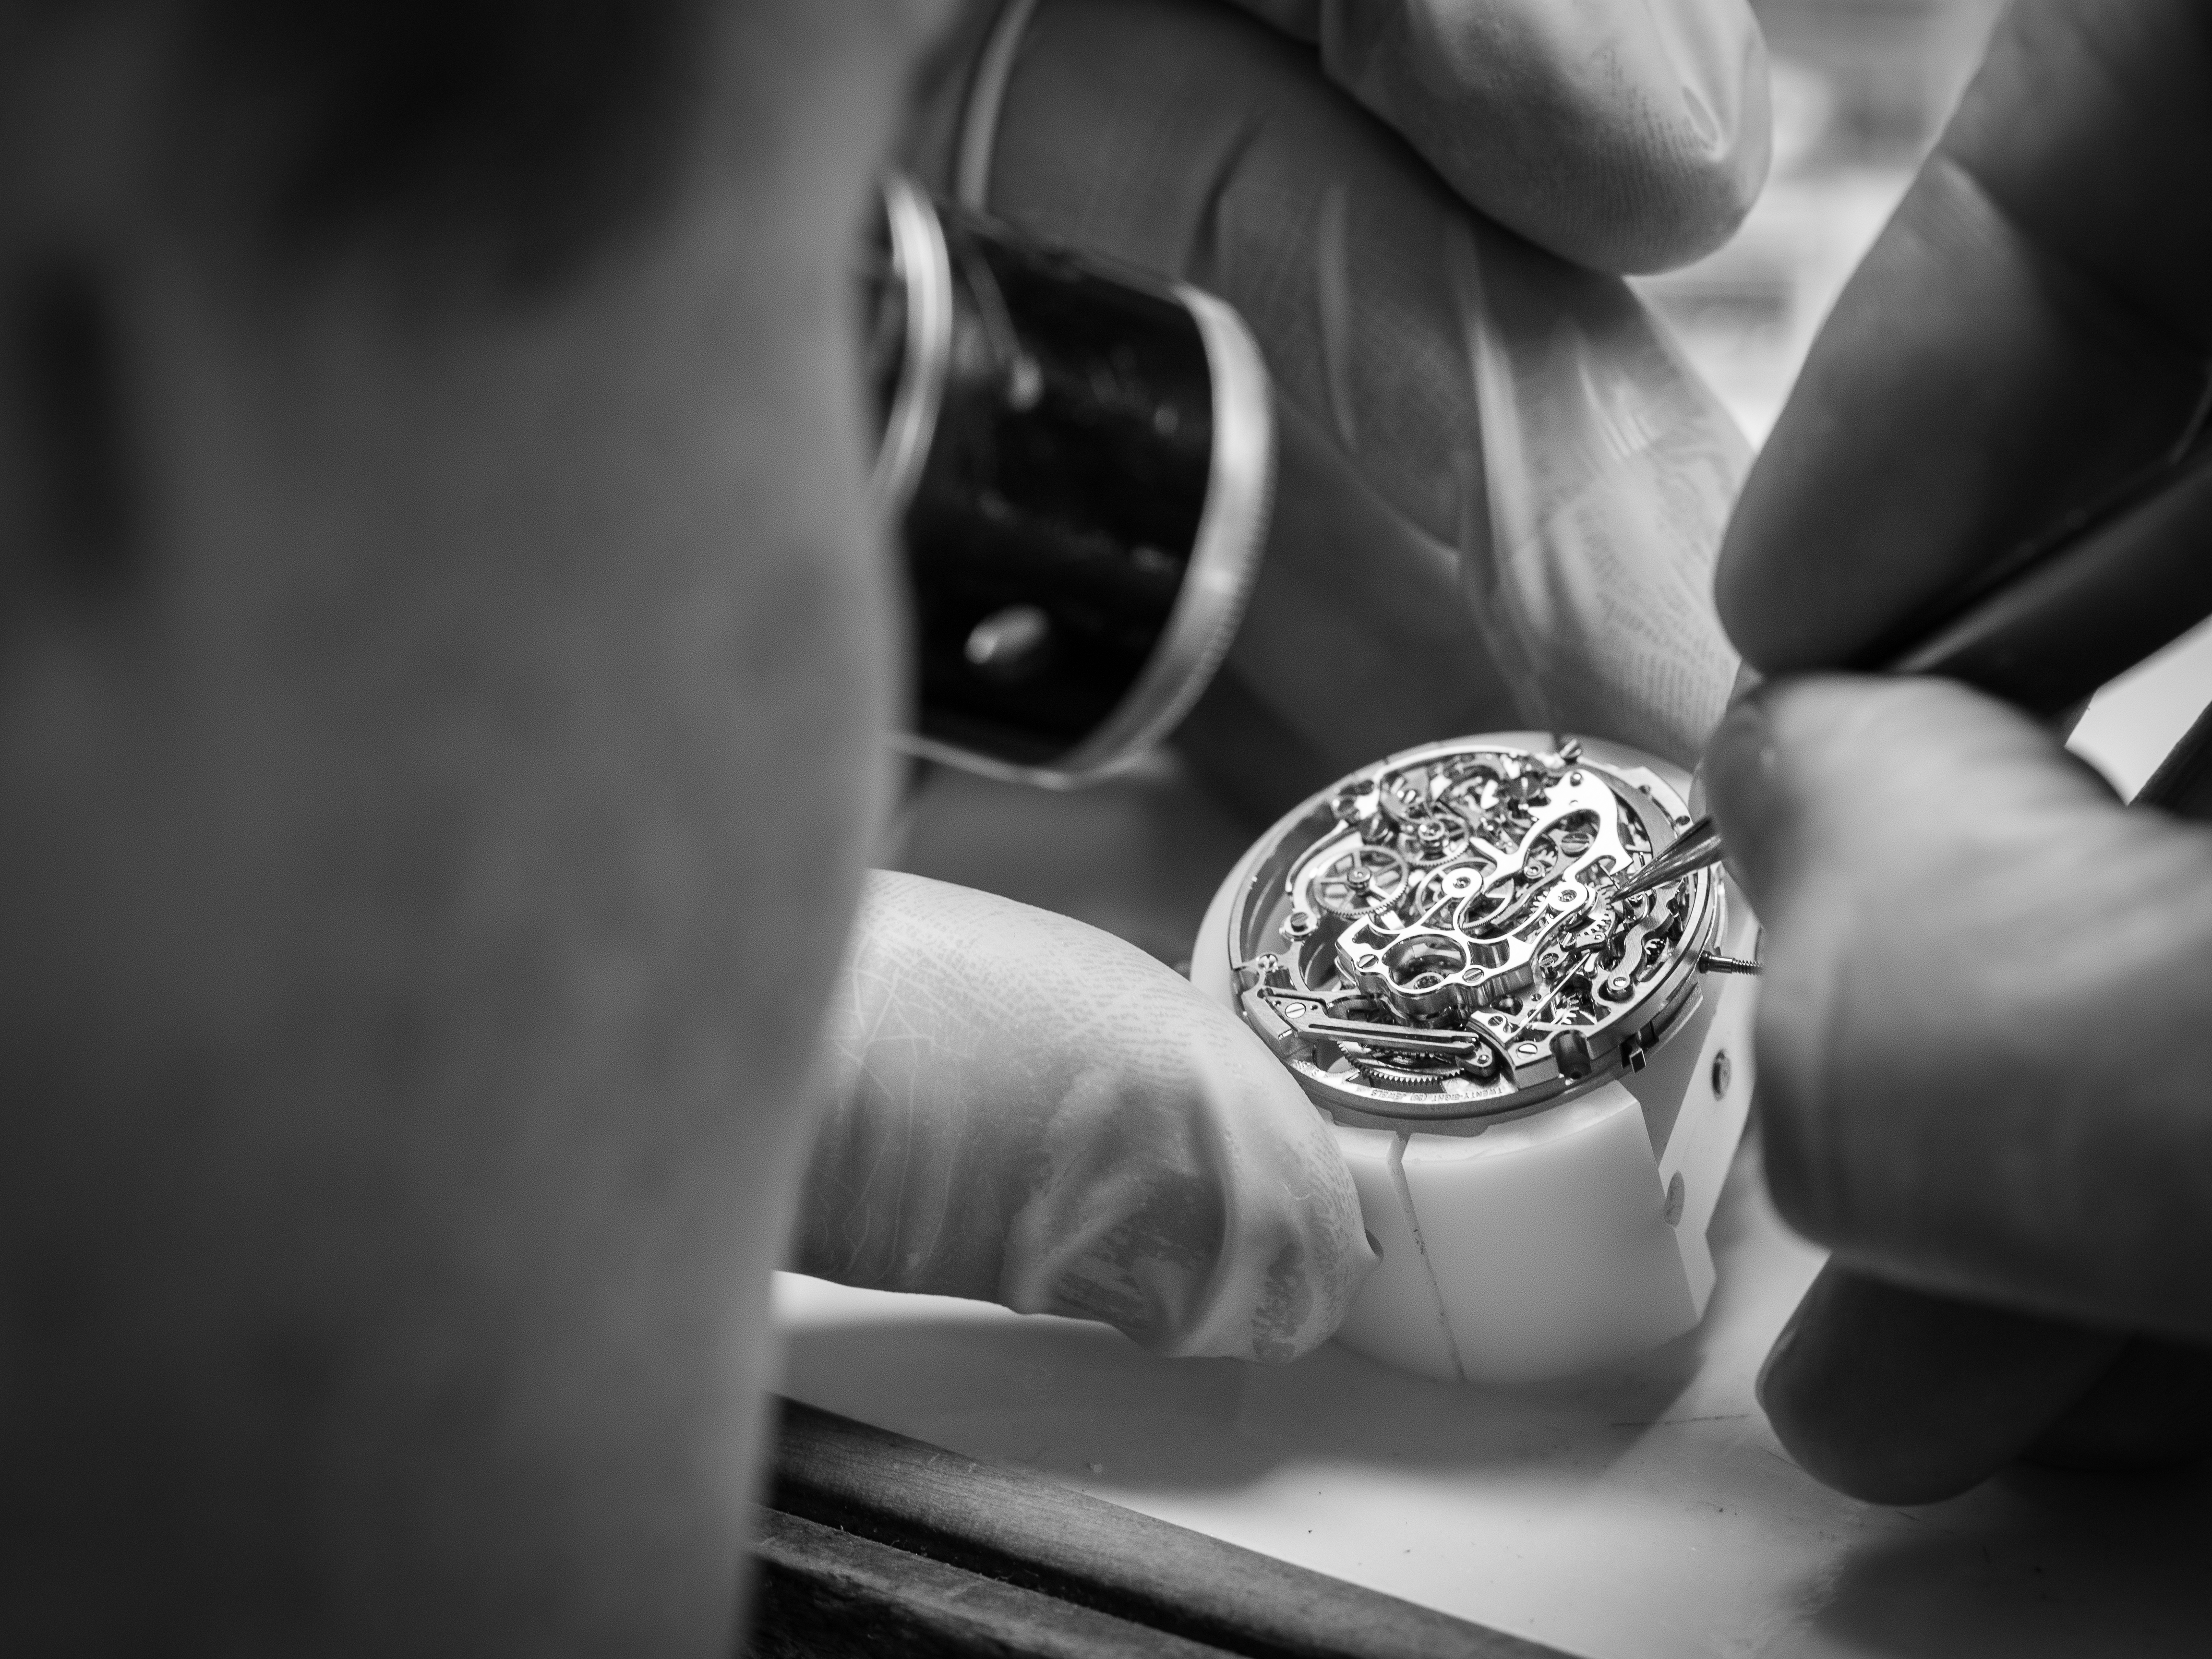
hand, black and white, white, street, photography, ring, black, monochrome, arm, close up, streetphotography, flickr, thomas, eye, olympus, photograph, omd, fuji, leica, monochrom, leuthard, hcb, thomasleuthard, monochrome photography, film noir